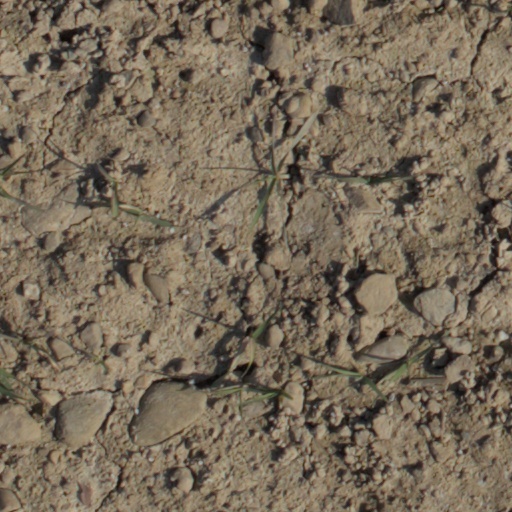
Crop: wheat